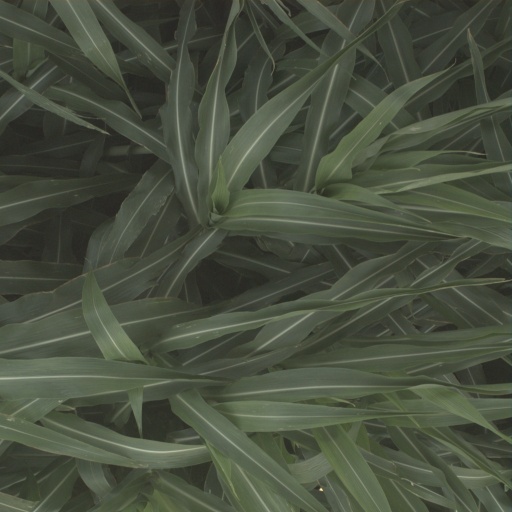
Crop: sorghum